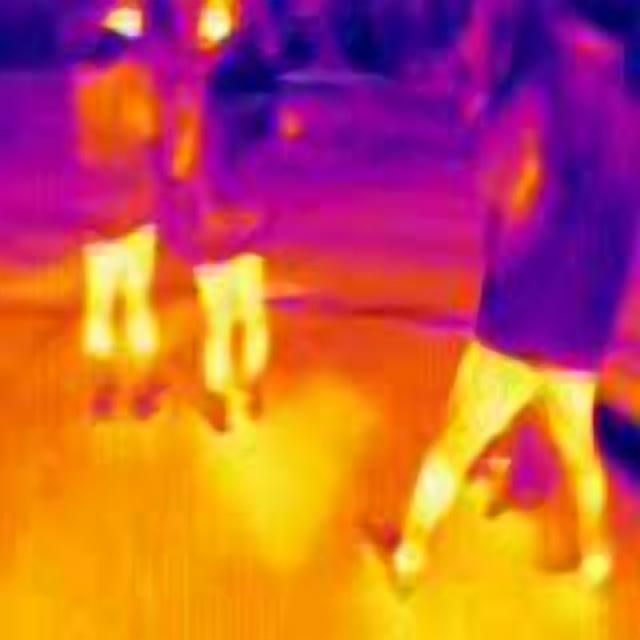
Detected objects:
label: person
label: person
label: person